Laura M. Cobb

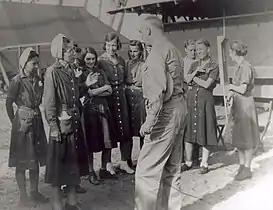
Chief Nurse Laura Cobb speaking to Vice Admiral Thomas Kinkaid after rescue from Los Baños

In May 1943 the navy nurses volunteered to help establish a new concentration camp at Los Baños. Cobb again hid all their military records under her blouse, wearing a lei around her neck to help conceal them. The nurses created a makeshift hospital and the camp began receiving more civilian prisoners, including children afflicted with measles, chicken pox, and diphtheria. Through the rest of 1943 and all of 1944 camp conditions progressively worsened, with the nurses working 12-hour shifts and treating as many as 200 patients a day for diseases such as beriberi, dysentery, and tuberculosis. The navy nurses at Los Baños eventually came to be known as "The Twelve Anchors."